Sunqur al-Ashqar

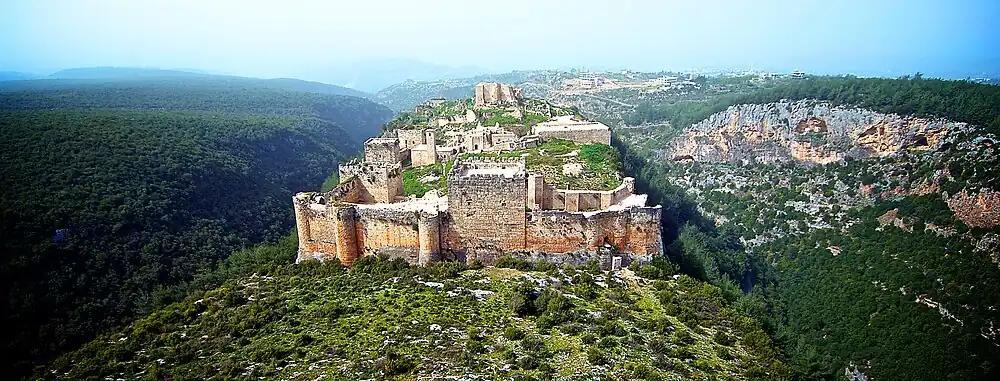
The Sahyun Castle

Mamluk troops soon after pursued Sunqur, who thereafter left Isa ibn Muhanna's company in the Syrian desert for refuge in the castle of Sahyun, near the Crusader-held port city of Latakia in the northern coastal mountains of Syria. At Sahyun, Sunqur corresponded with the Mongols, promising to join with their forces in the event of a Mongol invasion. However, when the Mongols invaded Syria in late 1280, Sunqur threw in his lot with the Mamluks. Several versions explaining Sunqur's motives exist, including requests by Qalawun's envoys to present a united front against the Mongols and beratement by Isa ibn Muhanna or Sufi sheikhs to not defect from Islam by joining the Mongols at his old age. In any case, Sunqur and his relatively small detachment of troops joined the Mamluk army assembled at Hama, but without integrating under its command. The Mongols captured Aleppo, which had been abandoned by its inhabitants and Mamluk garrison, but withdrew two days later, after which the Muslim troops at Hama pursued them. The Mongols' abandonment of their invasion was ascribed by the sources to the unexpected defection of Sunqur, the assembly of a large Mamluk force at Hama, or the demonstration of power by Qalawun. Following this event, more of Sunqur's men defected to Qalawun.